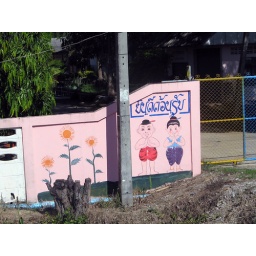
Love this artwork painted on the wall around a local elementary school, on the road between Chiang Rai and Chiang Khong.